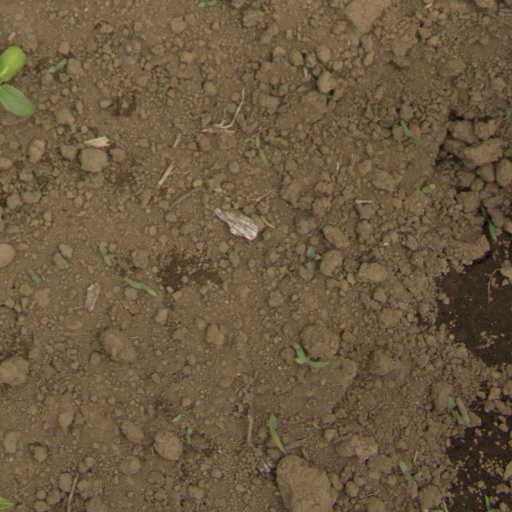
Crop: Jerusalem artichoke